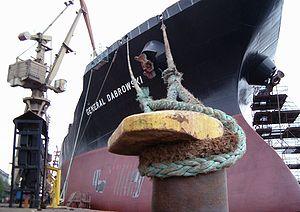
Une aussière ou haussière est un gros cordage employé pour l’amarrage et le remorquage de navires. Ce cordage sert, dans la marine marchande ou dans la navigation fluviale, à la confection des manœuvres dormantes, ainsi qu'aux manœuvres de force.
Un bollard, encore écrit billard, baulard, boulard ou borne d'amarrage, est à l'origine une grosse masse à la fois cylindrique et coudée qui sert à amarrer les navires. Ce terme du vocabulaire maritime a fini par désigner toute pièce de bois ou d'acier, cylindrique, fixée verticalement sur les quais, pour capeler l'œil des aussières ou pour signaler une limite ou restreindre un passage.